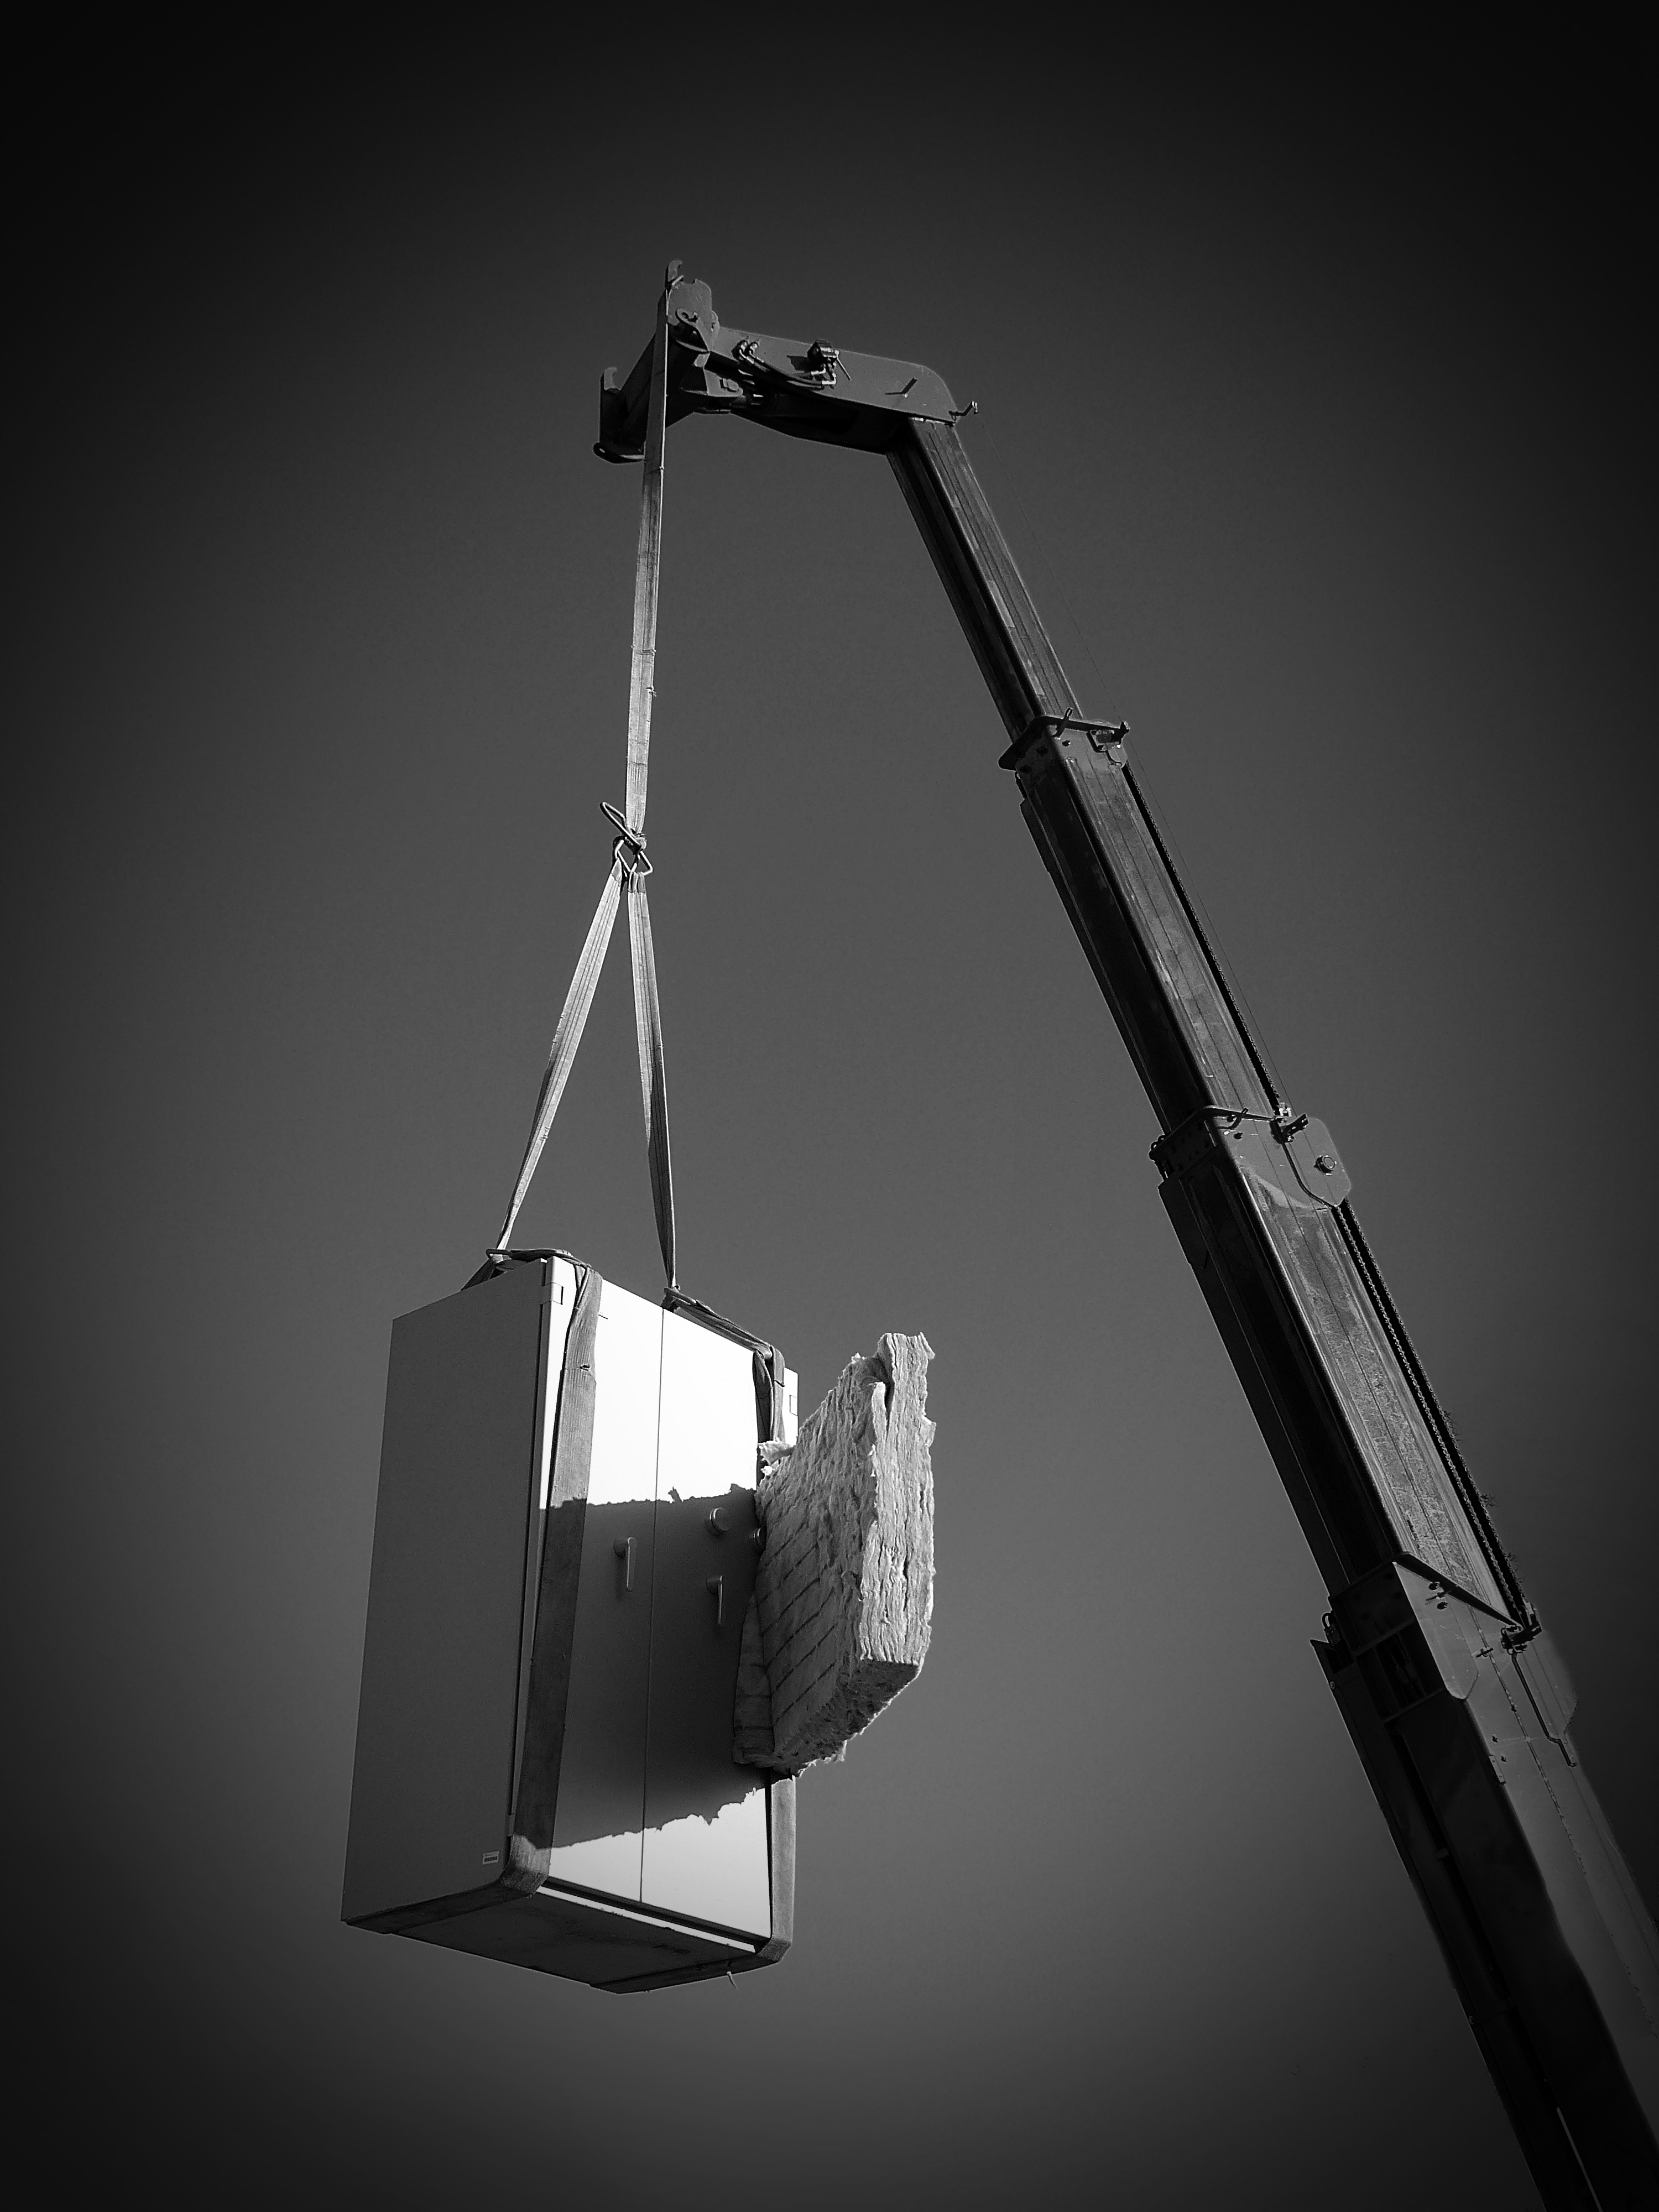
light, black and white, white, mast, street light, lamp, black, monochrome, lighting, raise, light fixture, crane, crime, safe, baukran, burglary, theft, robbery, monochrome photography, load hook